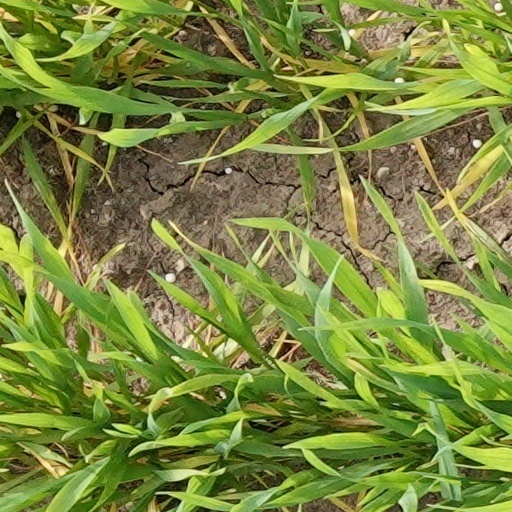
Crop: wheat